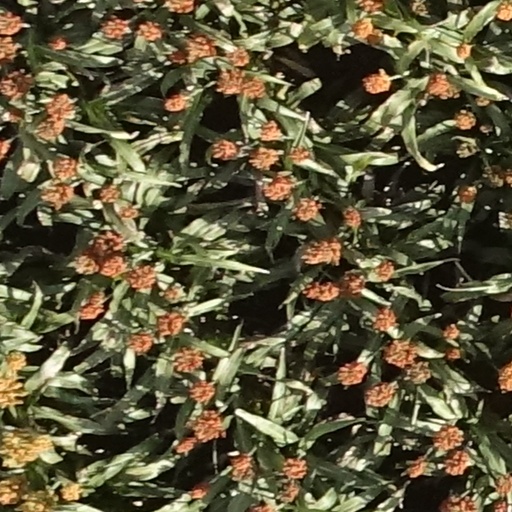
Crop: sorghum